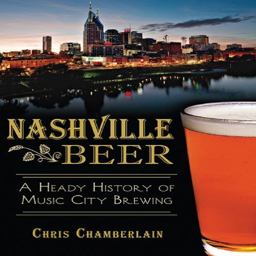
person has written the definitive book on the history .